Sisters of Saint Francis of Rochester, Minnesota

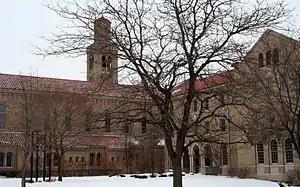
Chapel and convent buildings of the College of Saint Teresa in Winona, Minnesota.

The Sisters also continued their work in education, staffing parochial schools in Minnesota and beyond, while also establishing academies in Owatonna and Rochester. Their work included post-secondary education, and in 1894, they founded what would become the College of Saint Teresa in Winona, Minnesota.